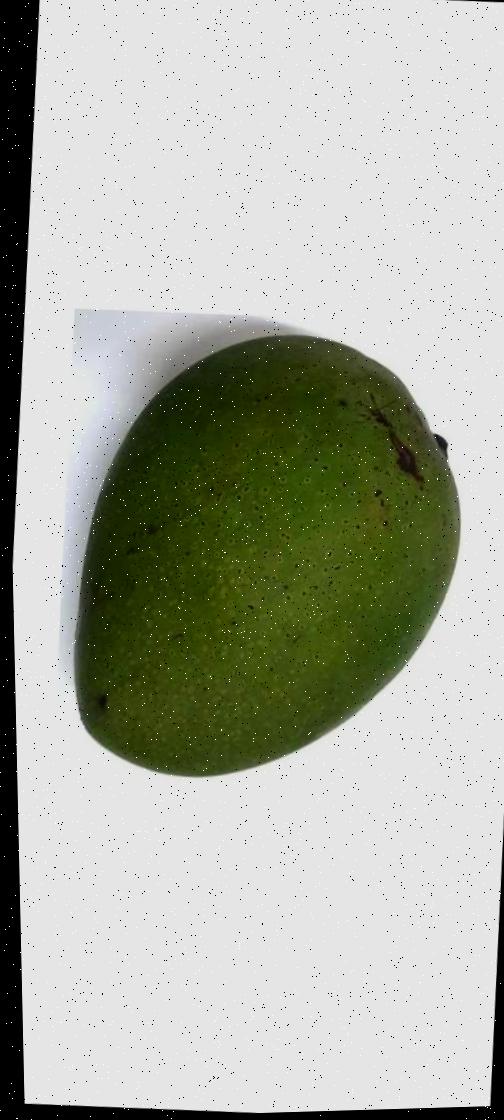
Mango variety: Ashshina Zhinuk